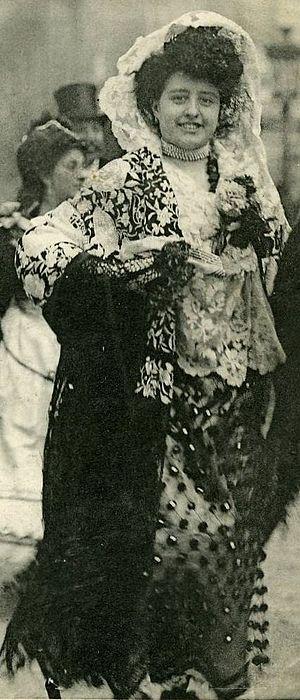
Concepcion Ledesma Reine de Madrid à la Mi-Carême 1906 à Paris
La Mi-Carême à Paris, longtemps appelée également Fête des Blanchisseuses, est de facto au moins depuis le XVIIIᵉ siècle la fête des femmes de Paris dans le cadre du très féminin Carnaval de Paris.